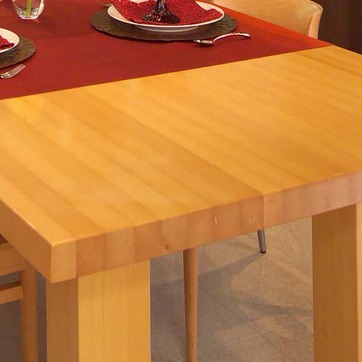
Material: wood